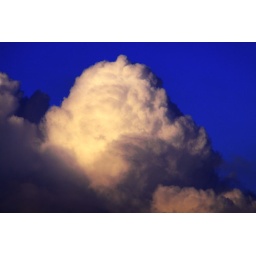
Nice Clouds in blue sky #2